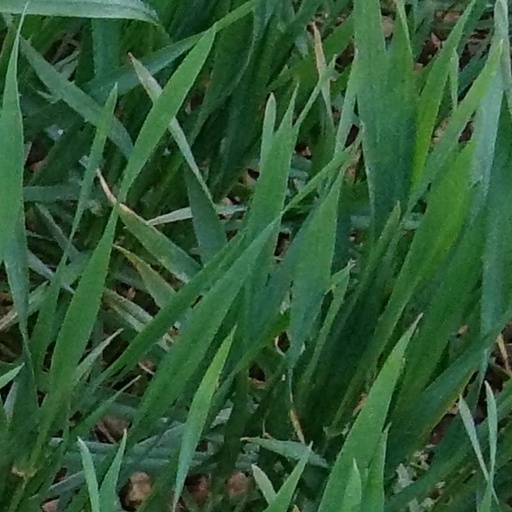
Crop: wheat